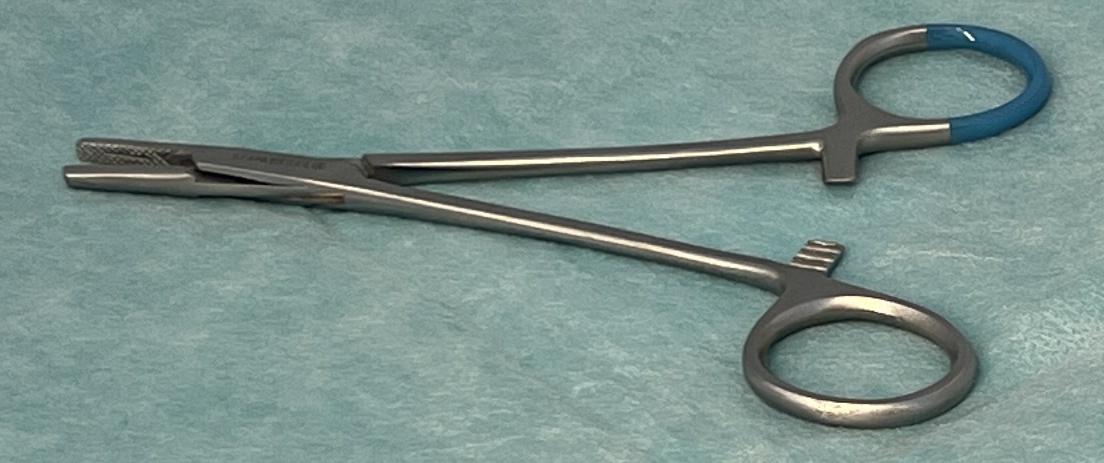
Hinged instrument state: open